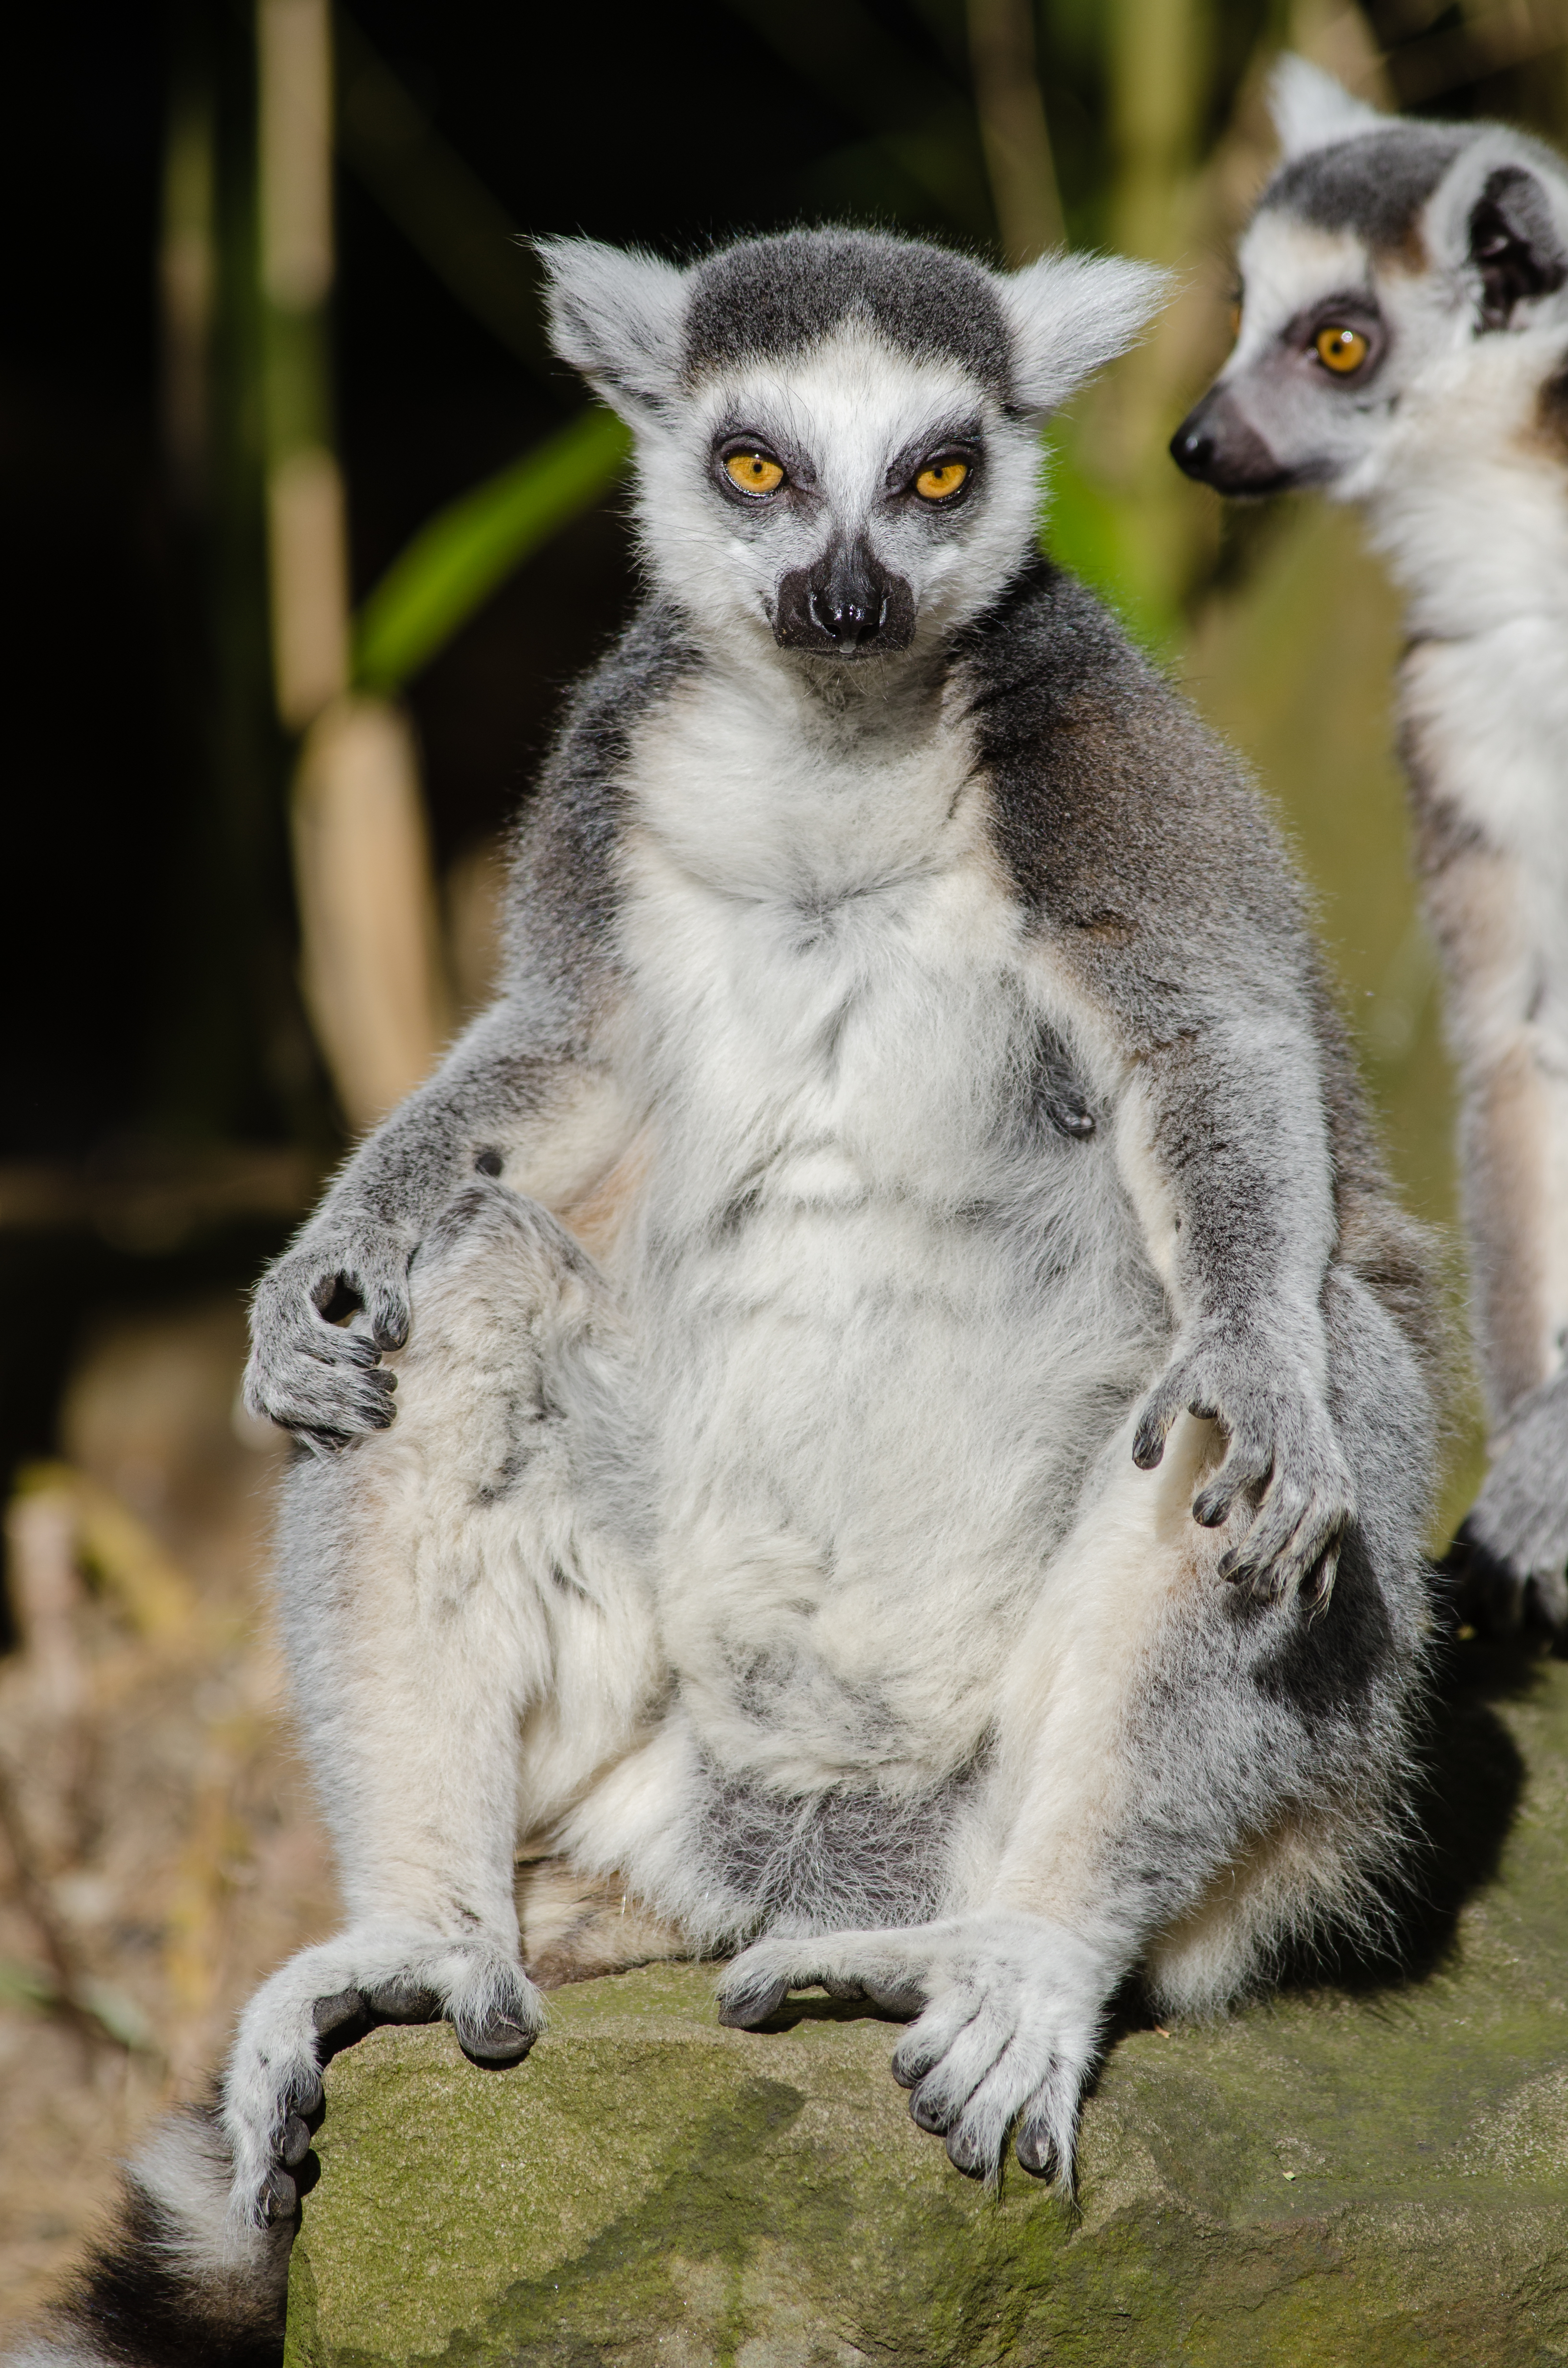
ring, feet, cute, wildlife, zoo, mammal, nikon, fauna, primate, eyes, hands, madagascar, vertebrate, germany, deutschland, adorable, lemur, d7000, niedlich, tierpark, tailed, katta, madagaskar, lemuren, kattas, fuse, h nde